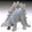
Label: dinosaur